Forward pass

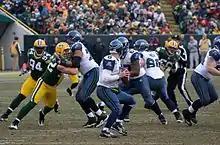
Matt Hasselbeck of the Seattle Seahawks dropping back to pass against the Green Bay Packers, 2009.

The moment that a forward pass begins is important to the game. The pass begins the moment the passer's arm begins to move forward. If the passer drops the ball before this moment it is a fumble and therefore a loose ball. In this case anybody can gain possession of the ball before or after it touches the ground. If the passer drops the ball while his arm is moving forward it is a forward pass, regardless of where the ball lands or is first touched. At some levels of play, a video replay may be required for the game's officials to conclusively determine if a play is a fumble or a forward pass.